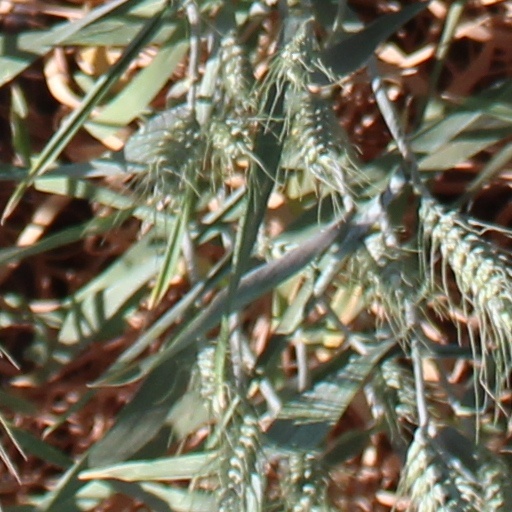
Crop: wheat